Exercise Cygnus

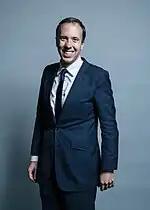
Matt Hancock, United Kingdom Health Secretary (2018–2021)

Matt Hancock was the Secretary of State for Health and Social Care of United Kingdom (2018–2021). On 28 April 2020, Hancock was questioned by British radio host Nick Ferrari regarding findings of Exercise Cygnus leaked to The Guardian. Responding, Hancock said officials informed him that "everything that was recommended has been done".